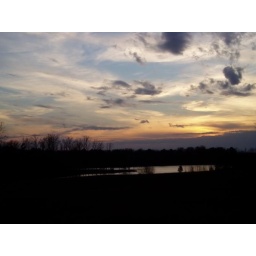
Sunset over the field and lake beside my home - Georgia, USA